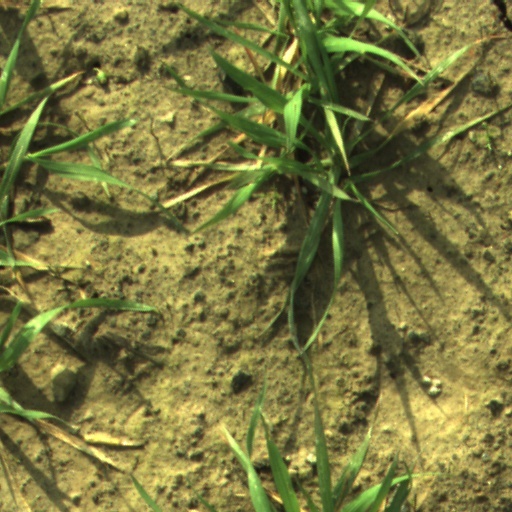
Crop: wheat